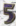
Number: 5